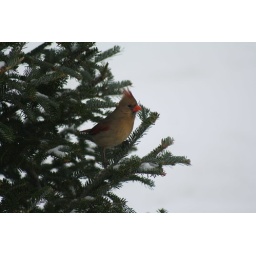
Caught this female cardinal hiding in the douglas fir trying to avoid the fights breaking out between the juncos and sparrows.